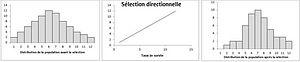
Représentation graphique de la sélection directionnelle
La sélection naturelle peut agir sur des traits quantitatifs d’une population faisant varier les phénotypes de cette population afin de retrouver la meilleure valeur adaptative, où le phénotype le mieux adapté produira en moyenne la progéniture la plus nombreuse.